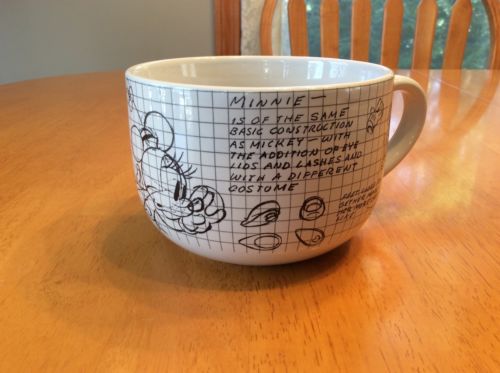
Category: mug